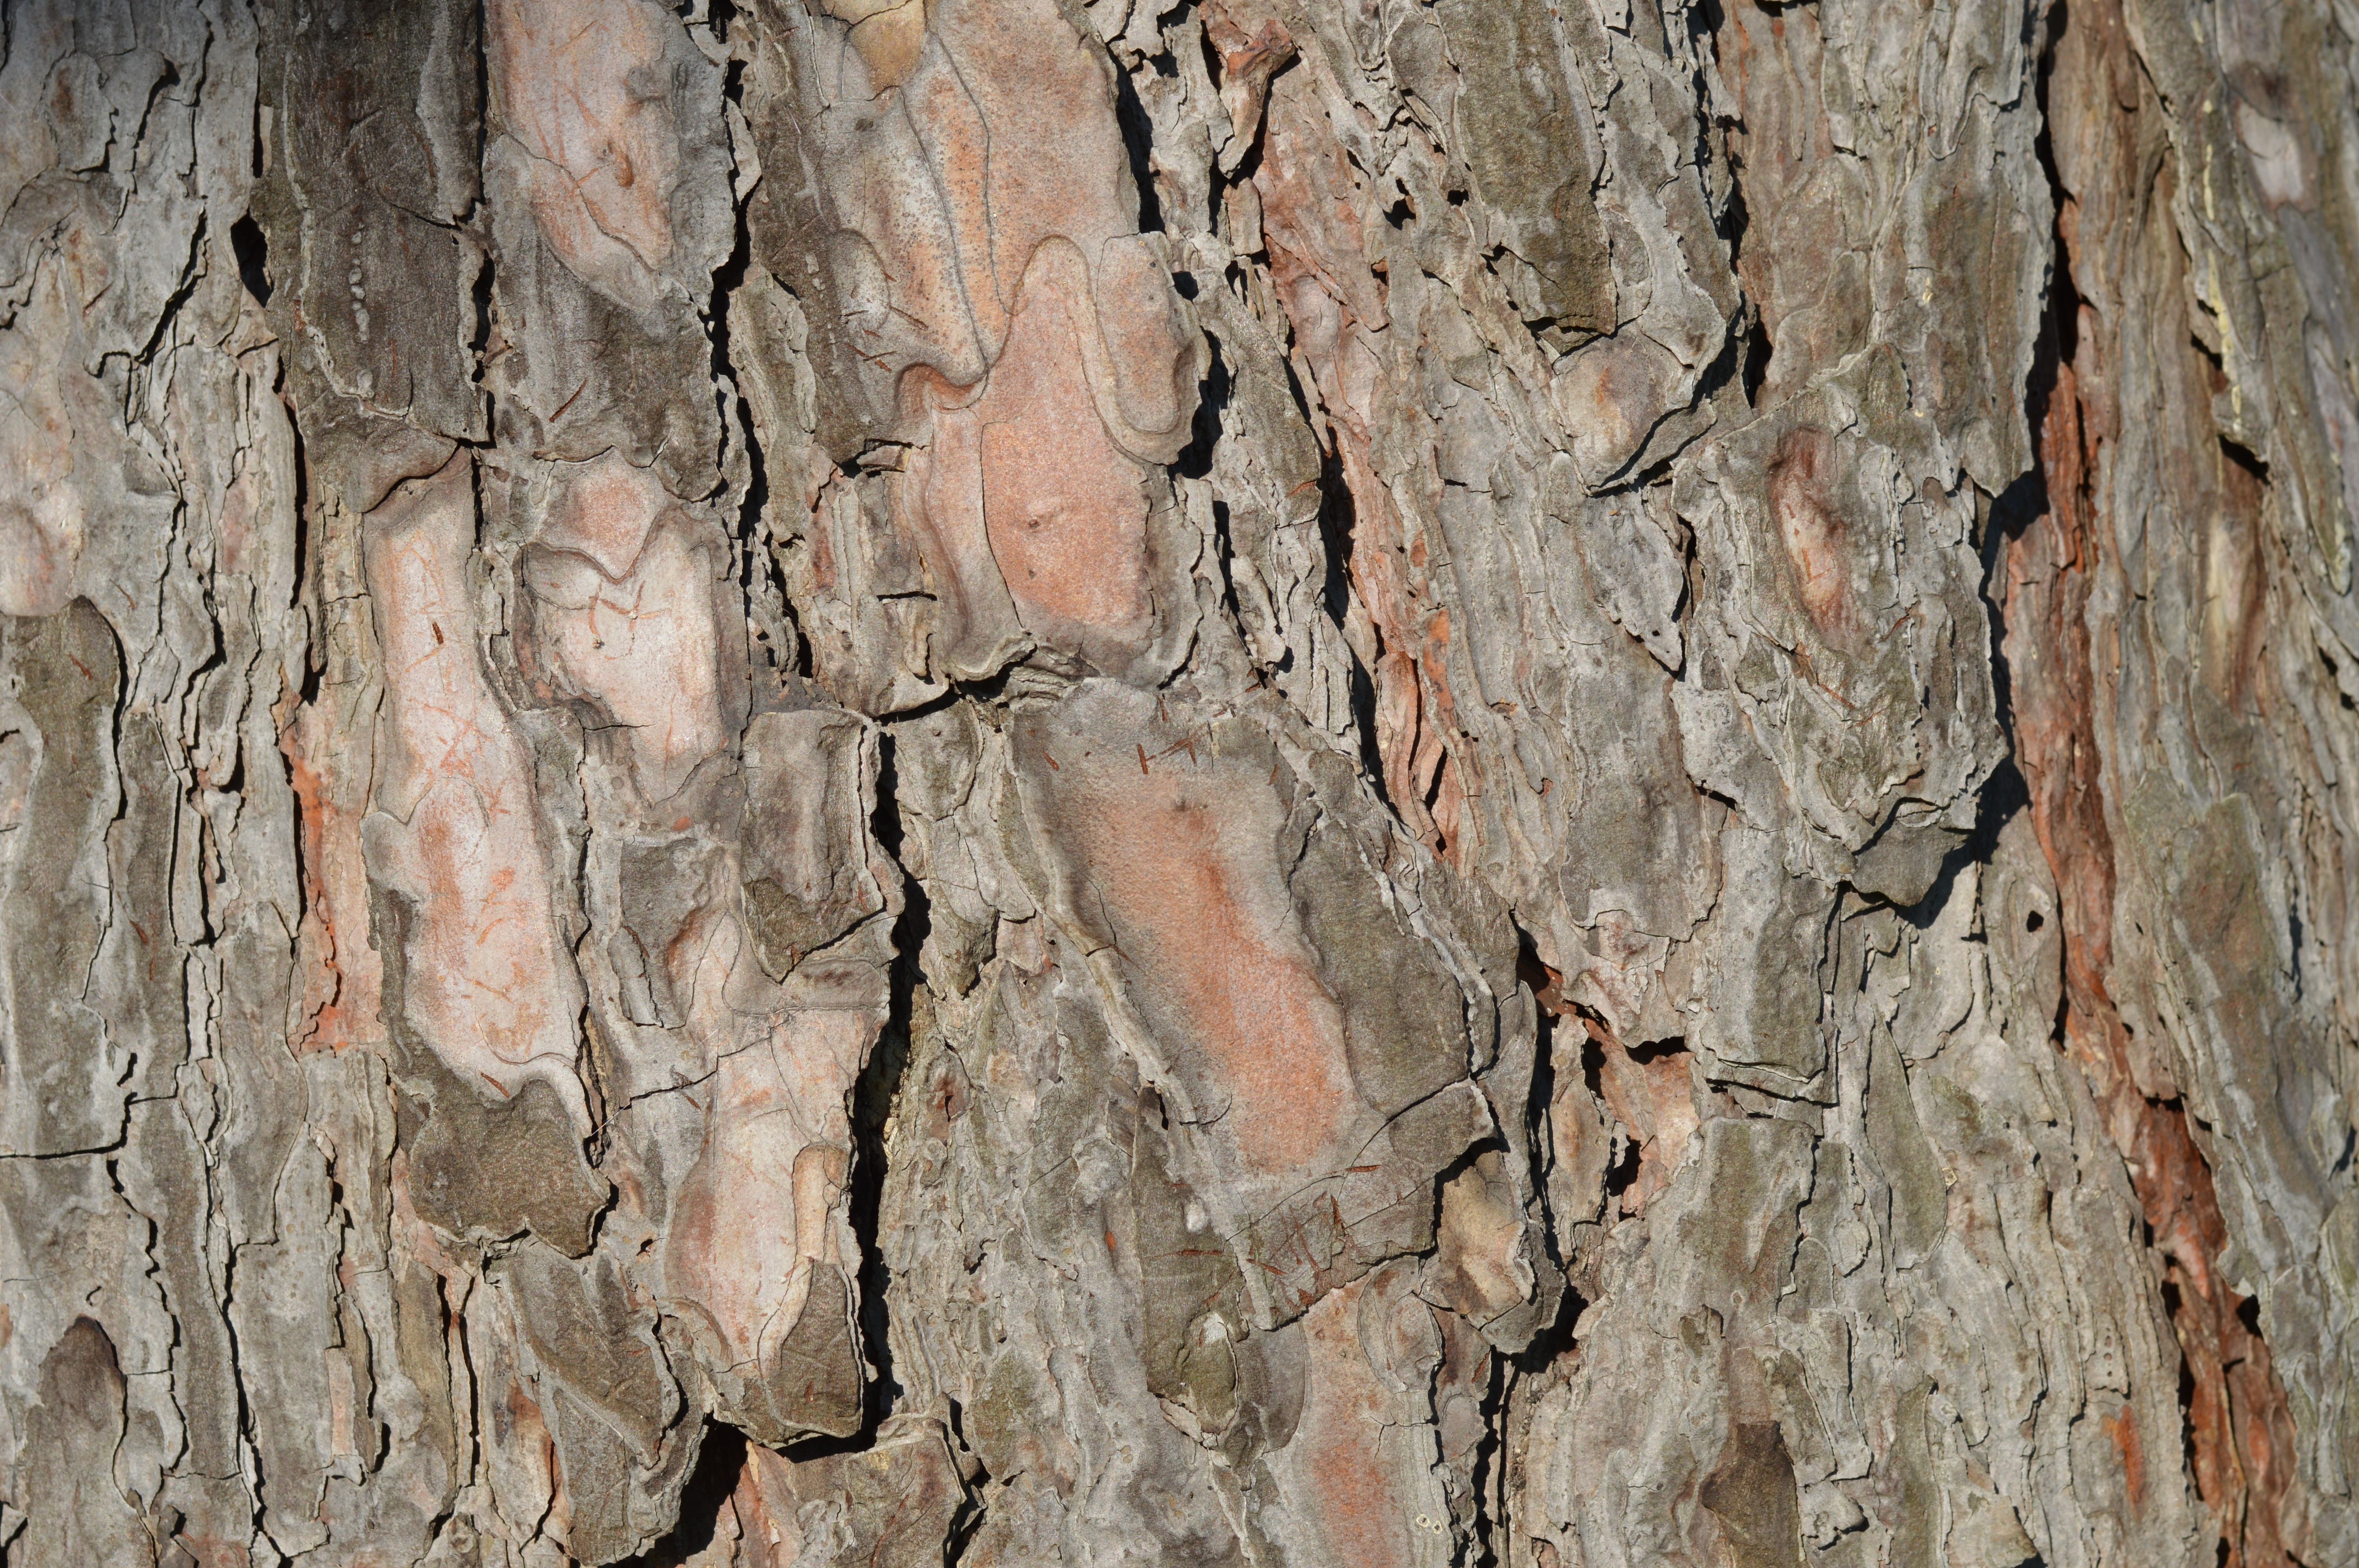
tree, nature, forest, branch, plant, wood, texture, leaf, trunk, old, wall, bark, brown, soil, rugged, fauna, surface, weathered, cracked, textured, woods, background, forestry, aging, timber, backdrop, aged, plant stem, woody plant, land plant